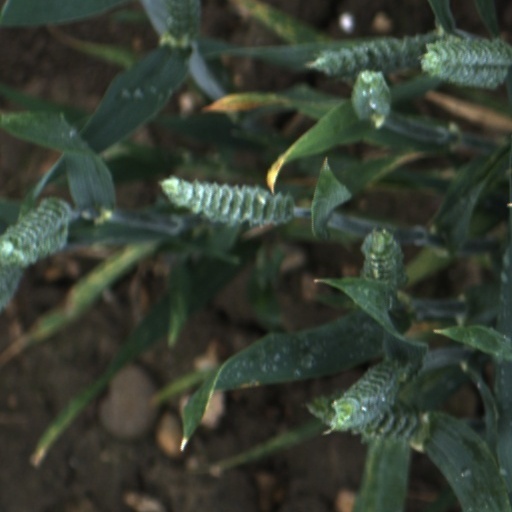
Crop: wheat